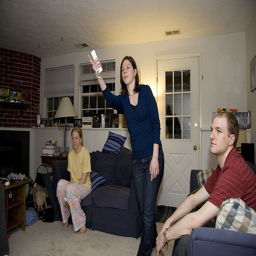
A woman playing a game on the Wii system while others watch.
Three kids playing wii in a living room
A woman with her arm elevated in the air playing WII.
Three people in a room playing a video game.
A girl plays Wii in a living room while two people watch.